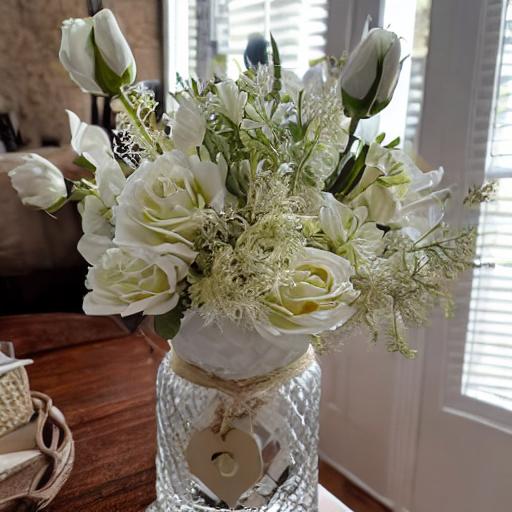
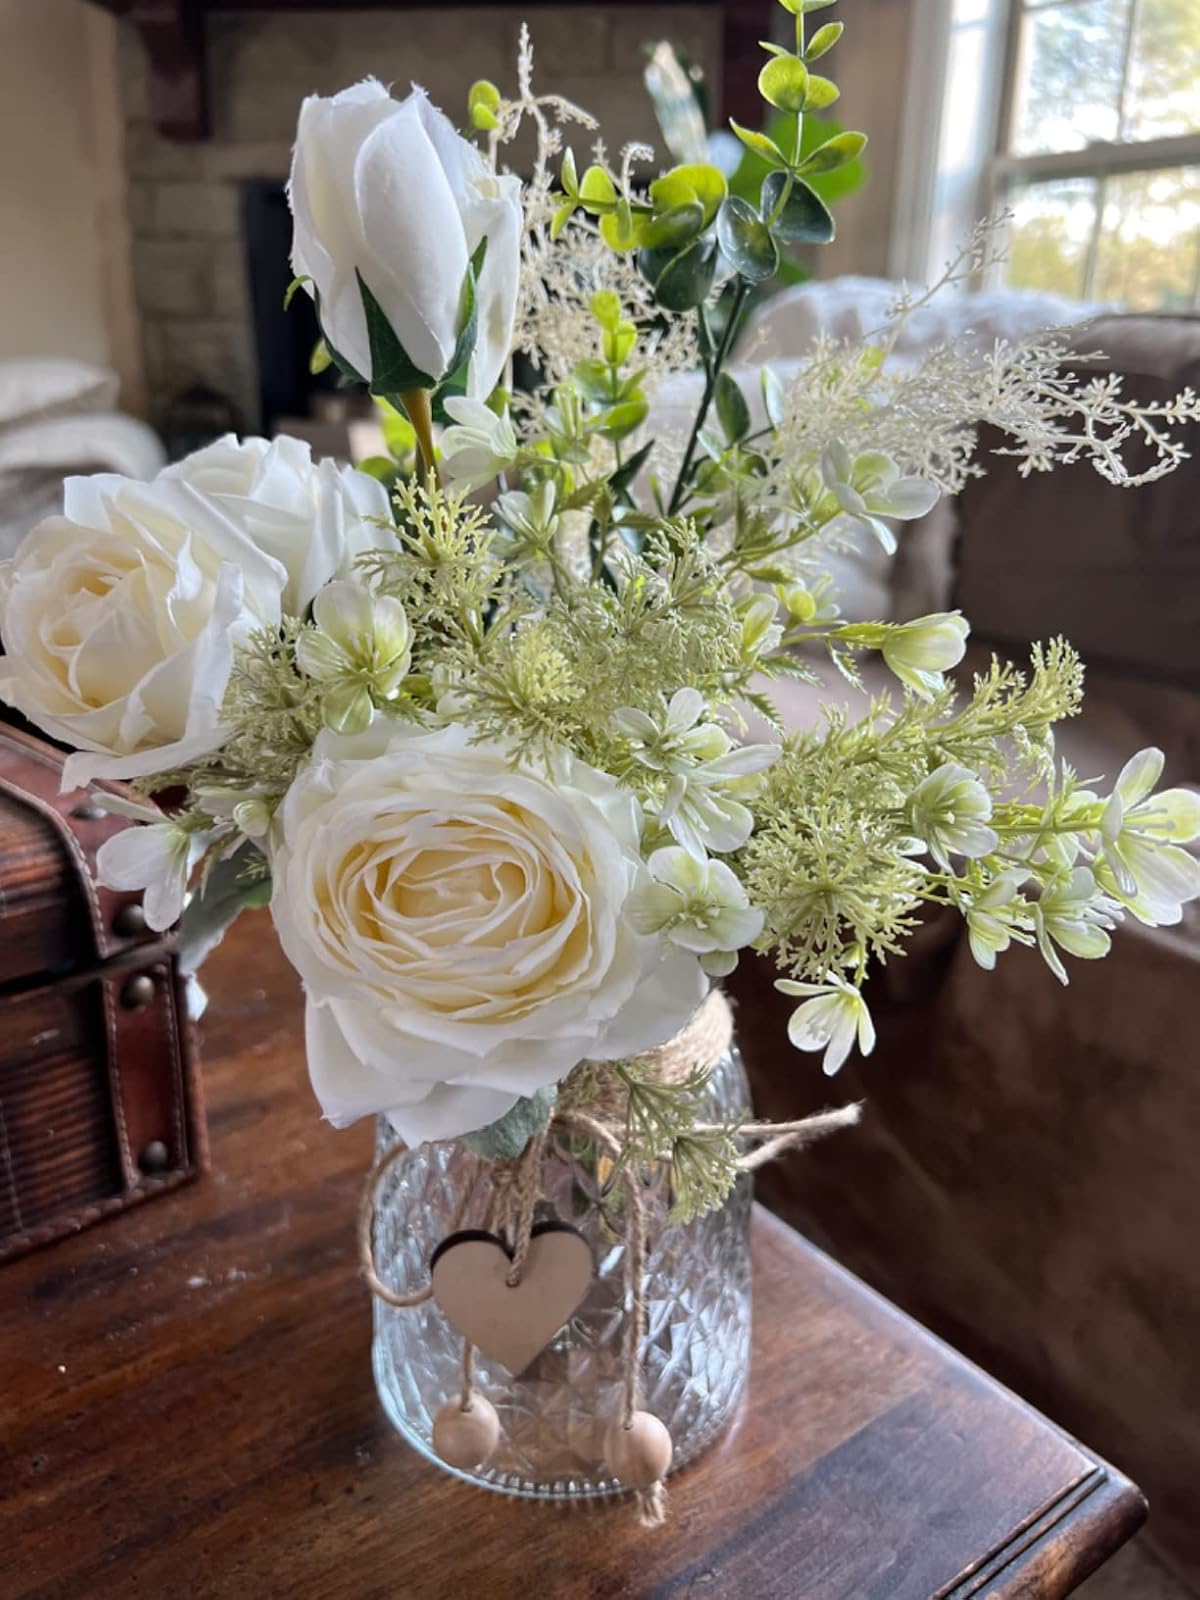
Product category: vase
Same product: no